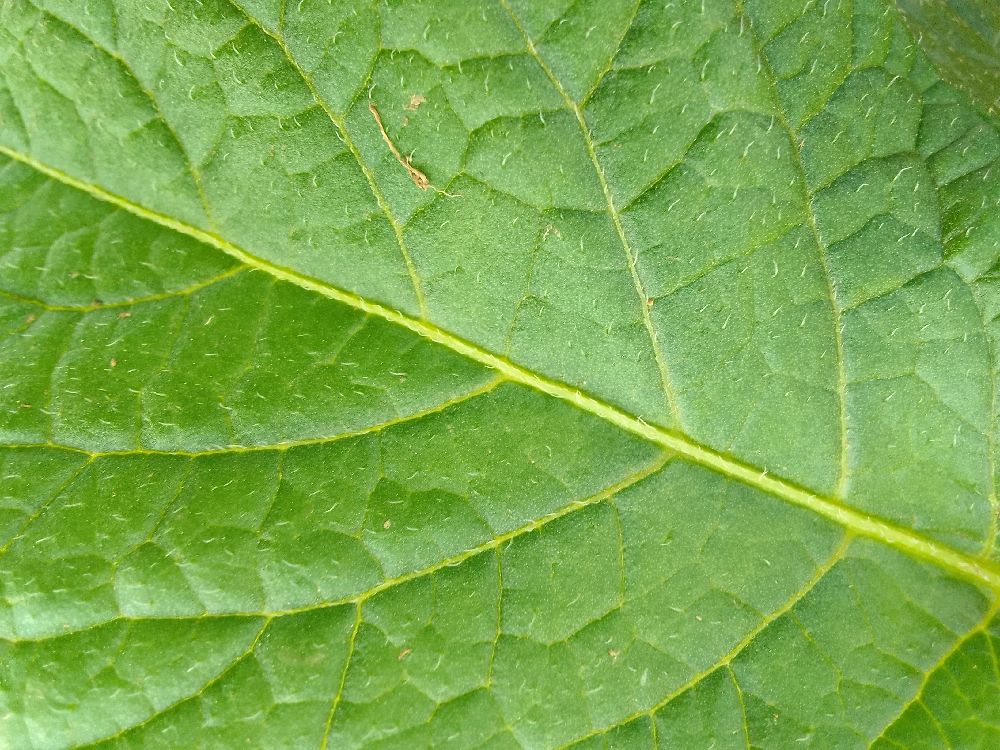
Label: Healthy